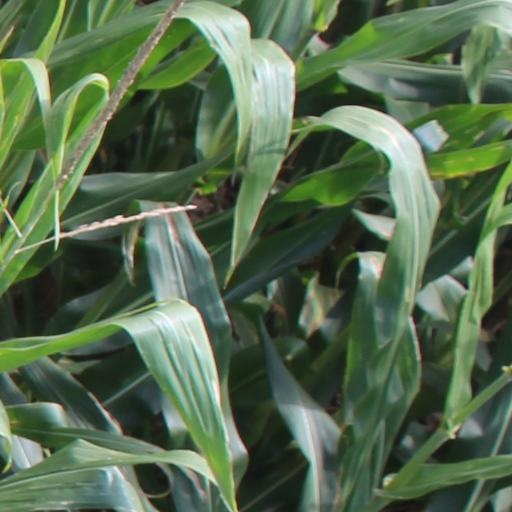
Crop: maize; corn